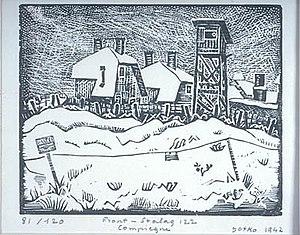
Mélinée Manouchian, née en 1913 à Constantinople et morte le 6 décembre 1989 à Paris, est une immigrée résistante d'origine arménienne, devenue française à la Libération. Veuve du héros de l'Affiche rouge Missak Manouchian, elle en est le premier et principal biographe.